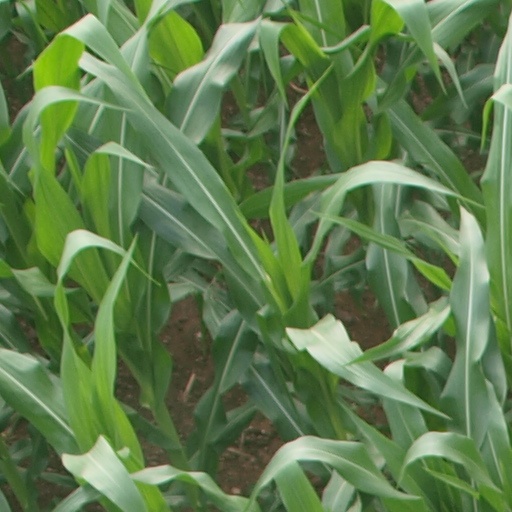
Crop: maize; corn